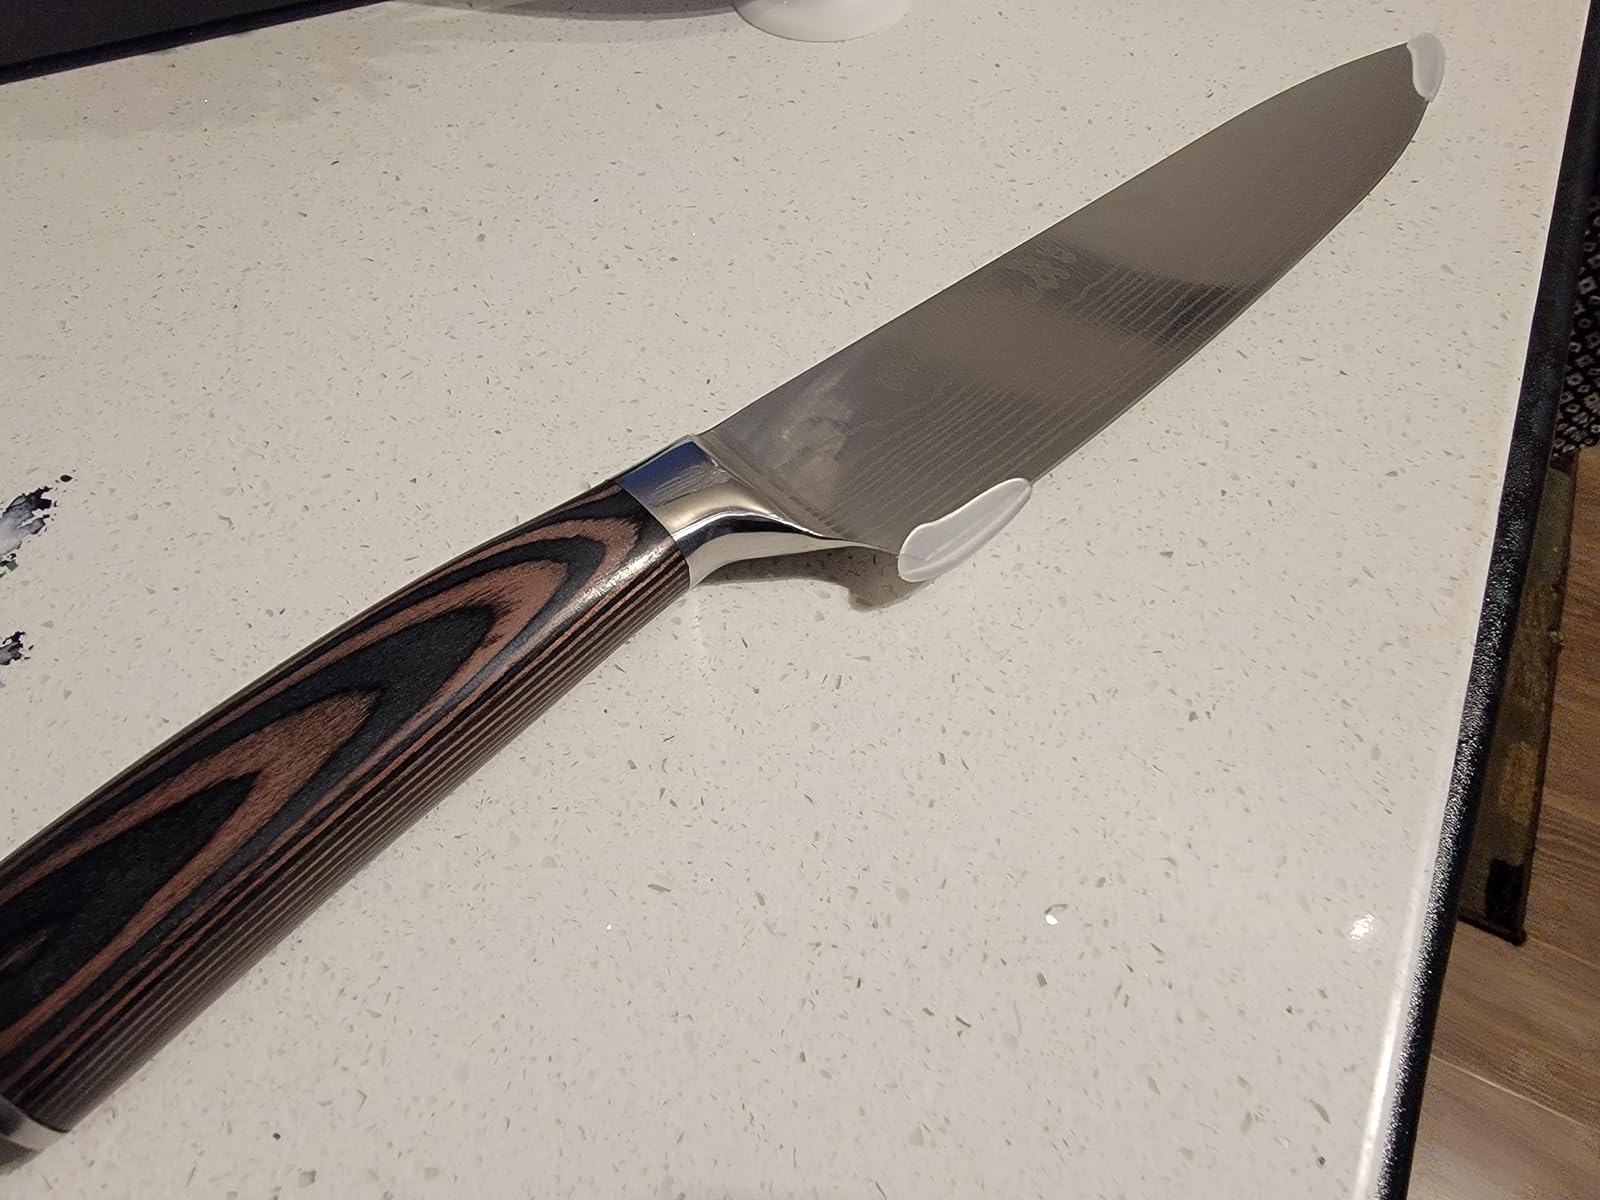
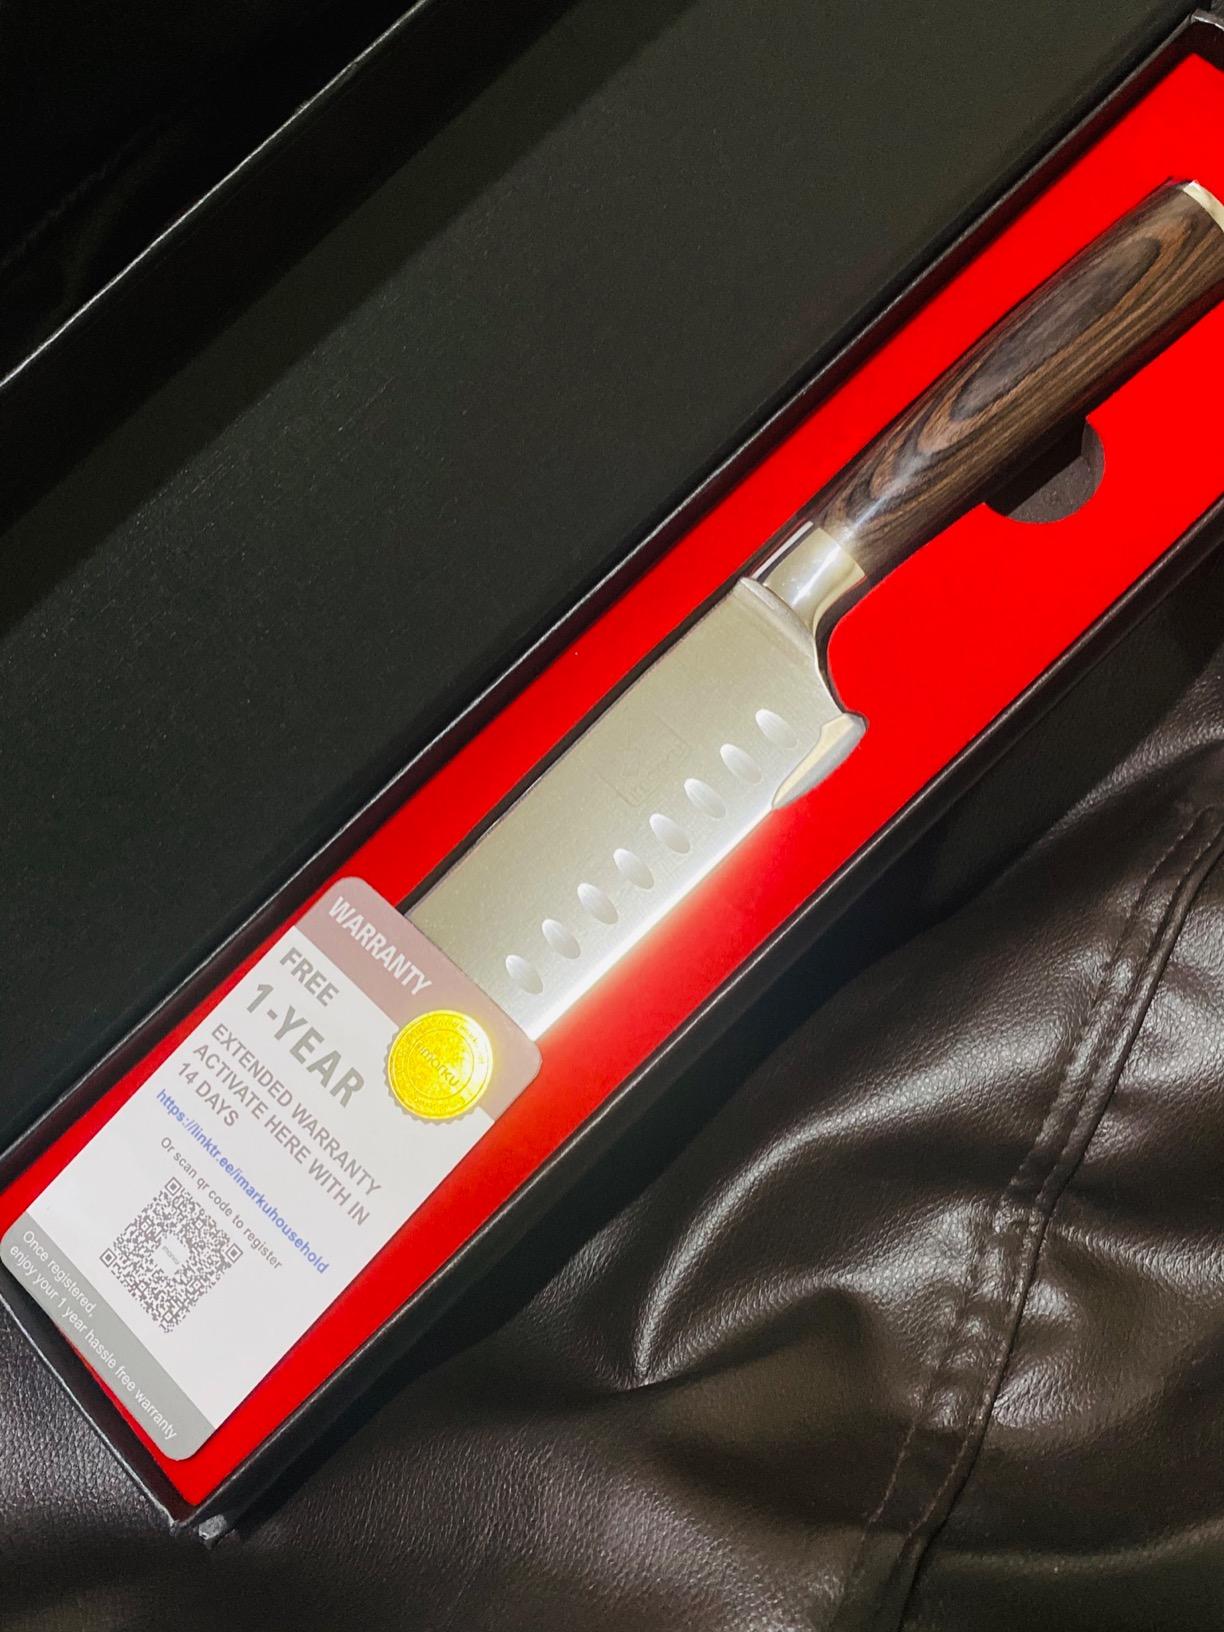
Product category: items_knife
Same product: no